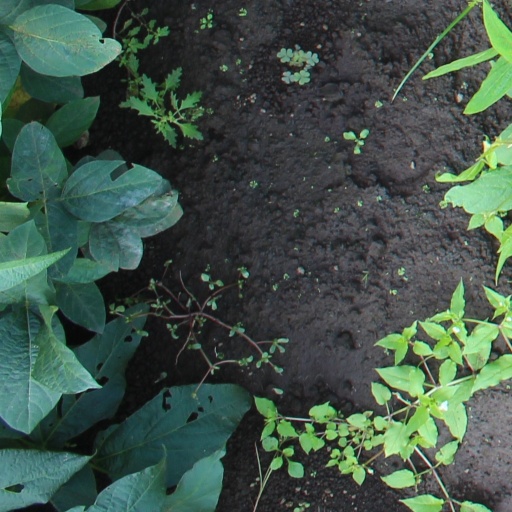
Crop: soybean